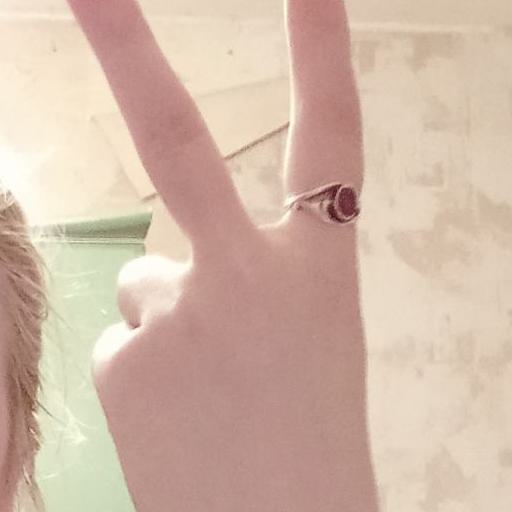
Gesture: peace_inverted